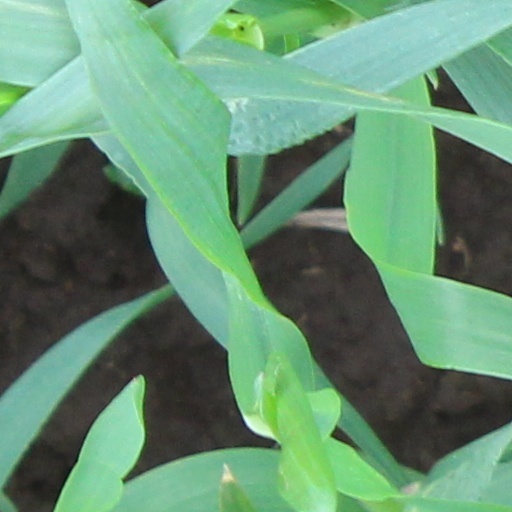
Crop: wheat